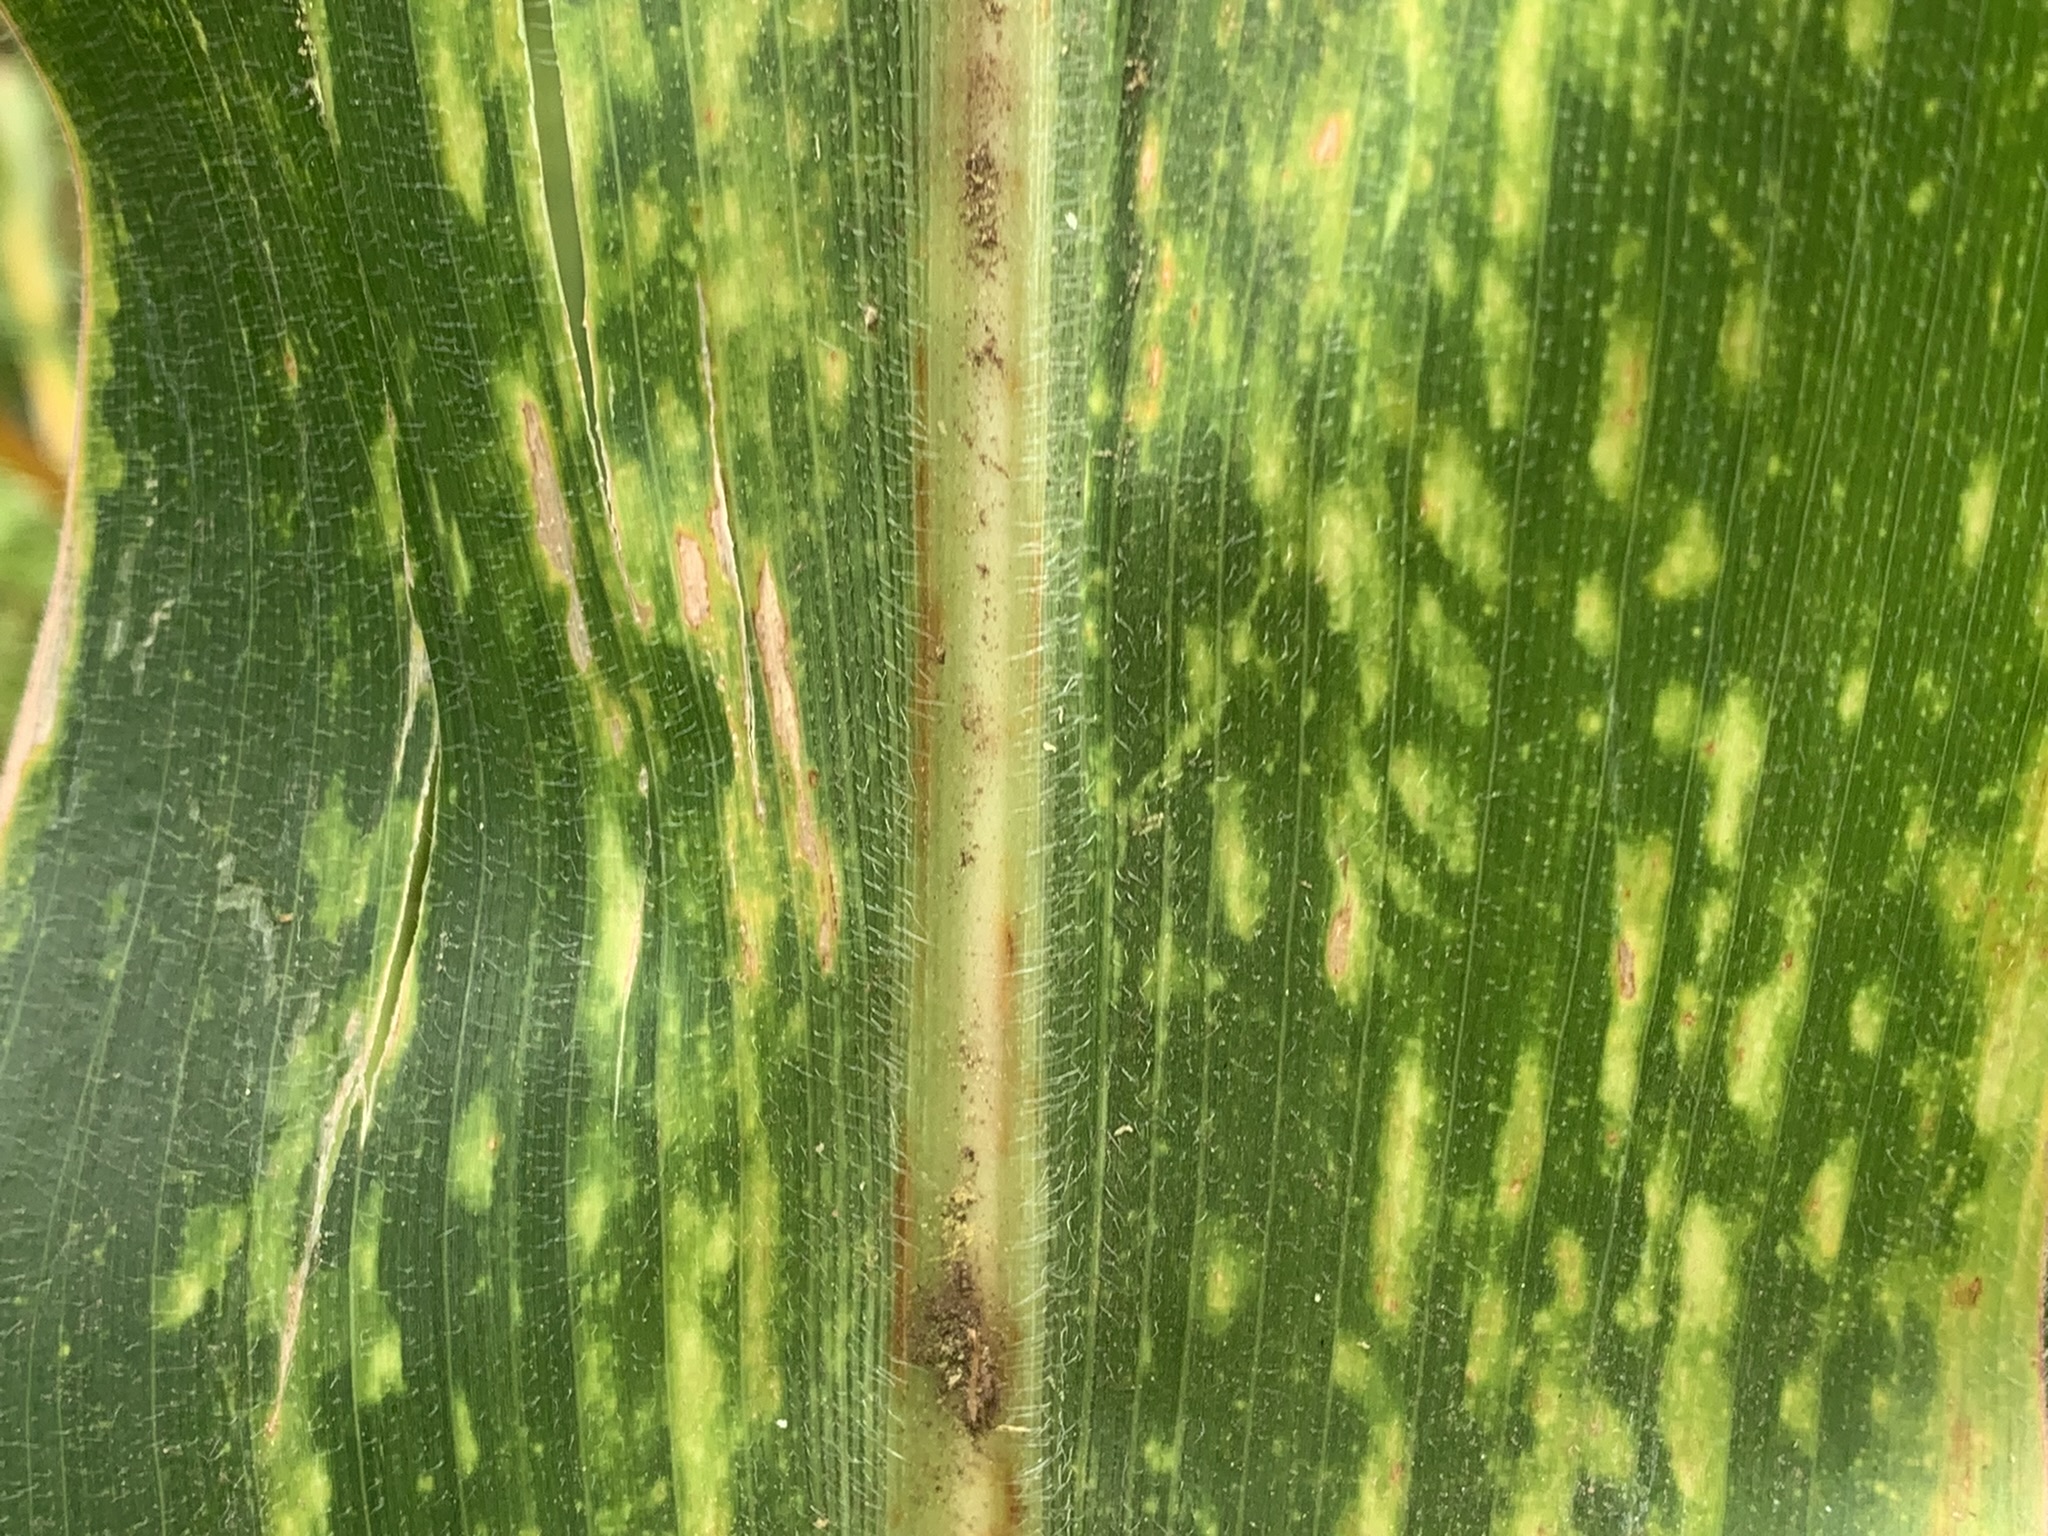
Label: MLN